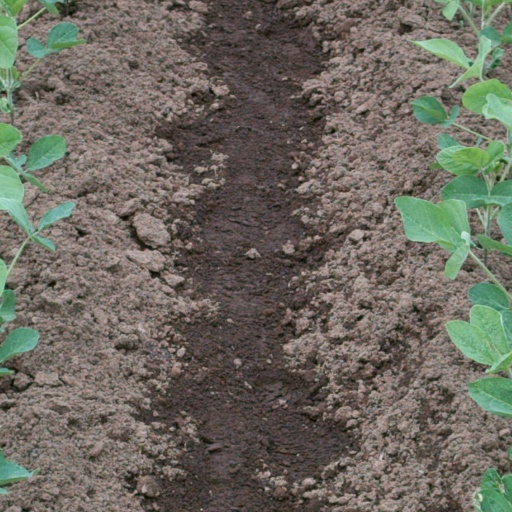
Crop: soybean